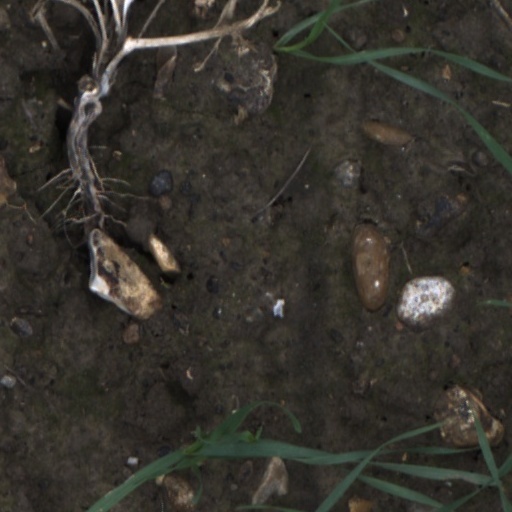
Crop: wheat